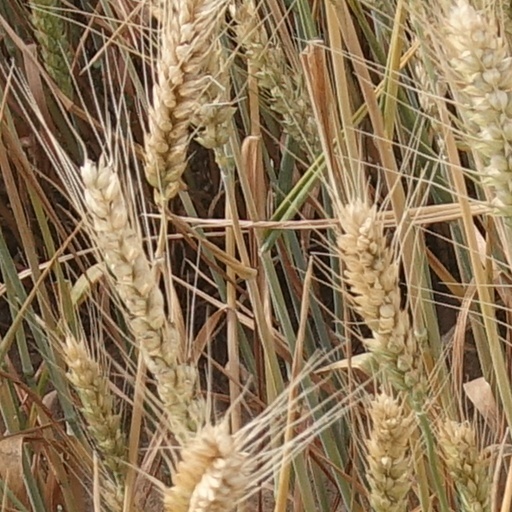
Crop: wheat